Eric Friedman

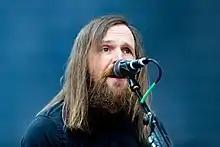
Friedman with Tremonti in 2022

Friedman was featured on Mark Tremonti's debut solo album, "All I Was", playing guitar, bass and singing background vocals. He is featured in the music video of "You Waste Your Time". He was then part of the album "Cauterize", released in June 2015, and part of "Dust", which was released in April 2016.